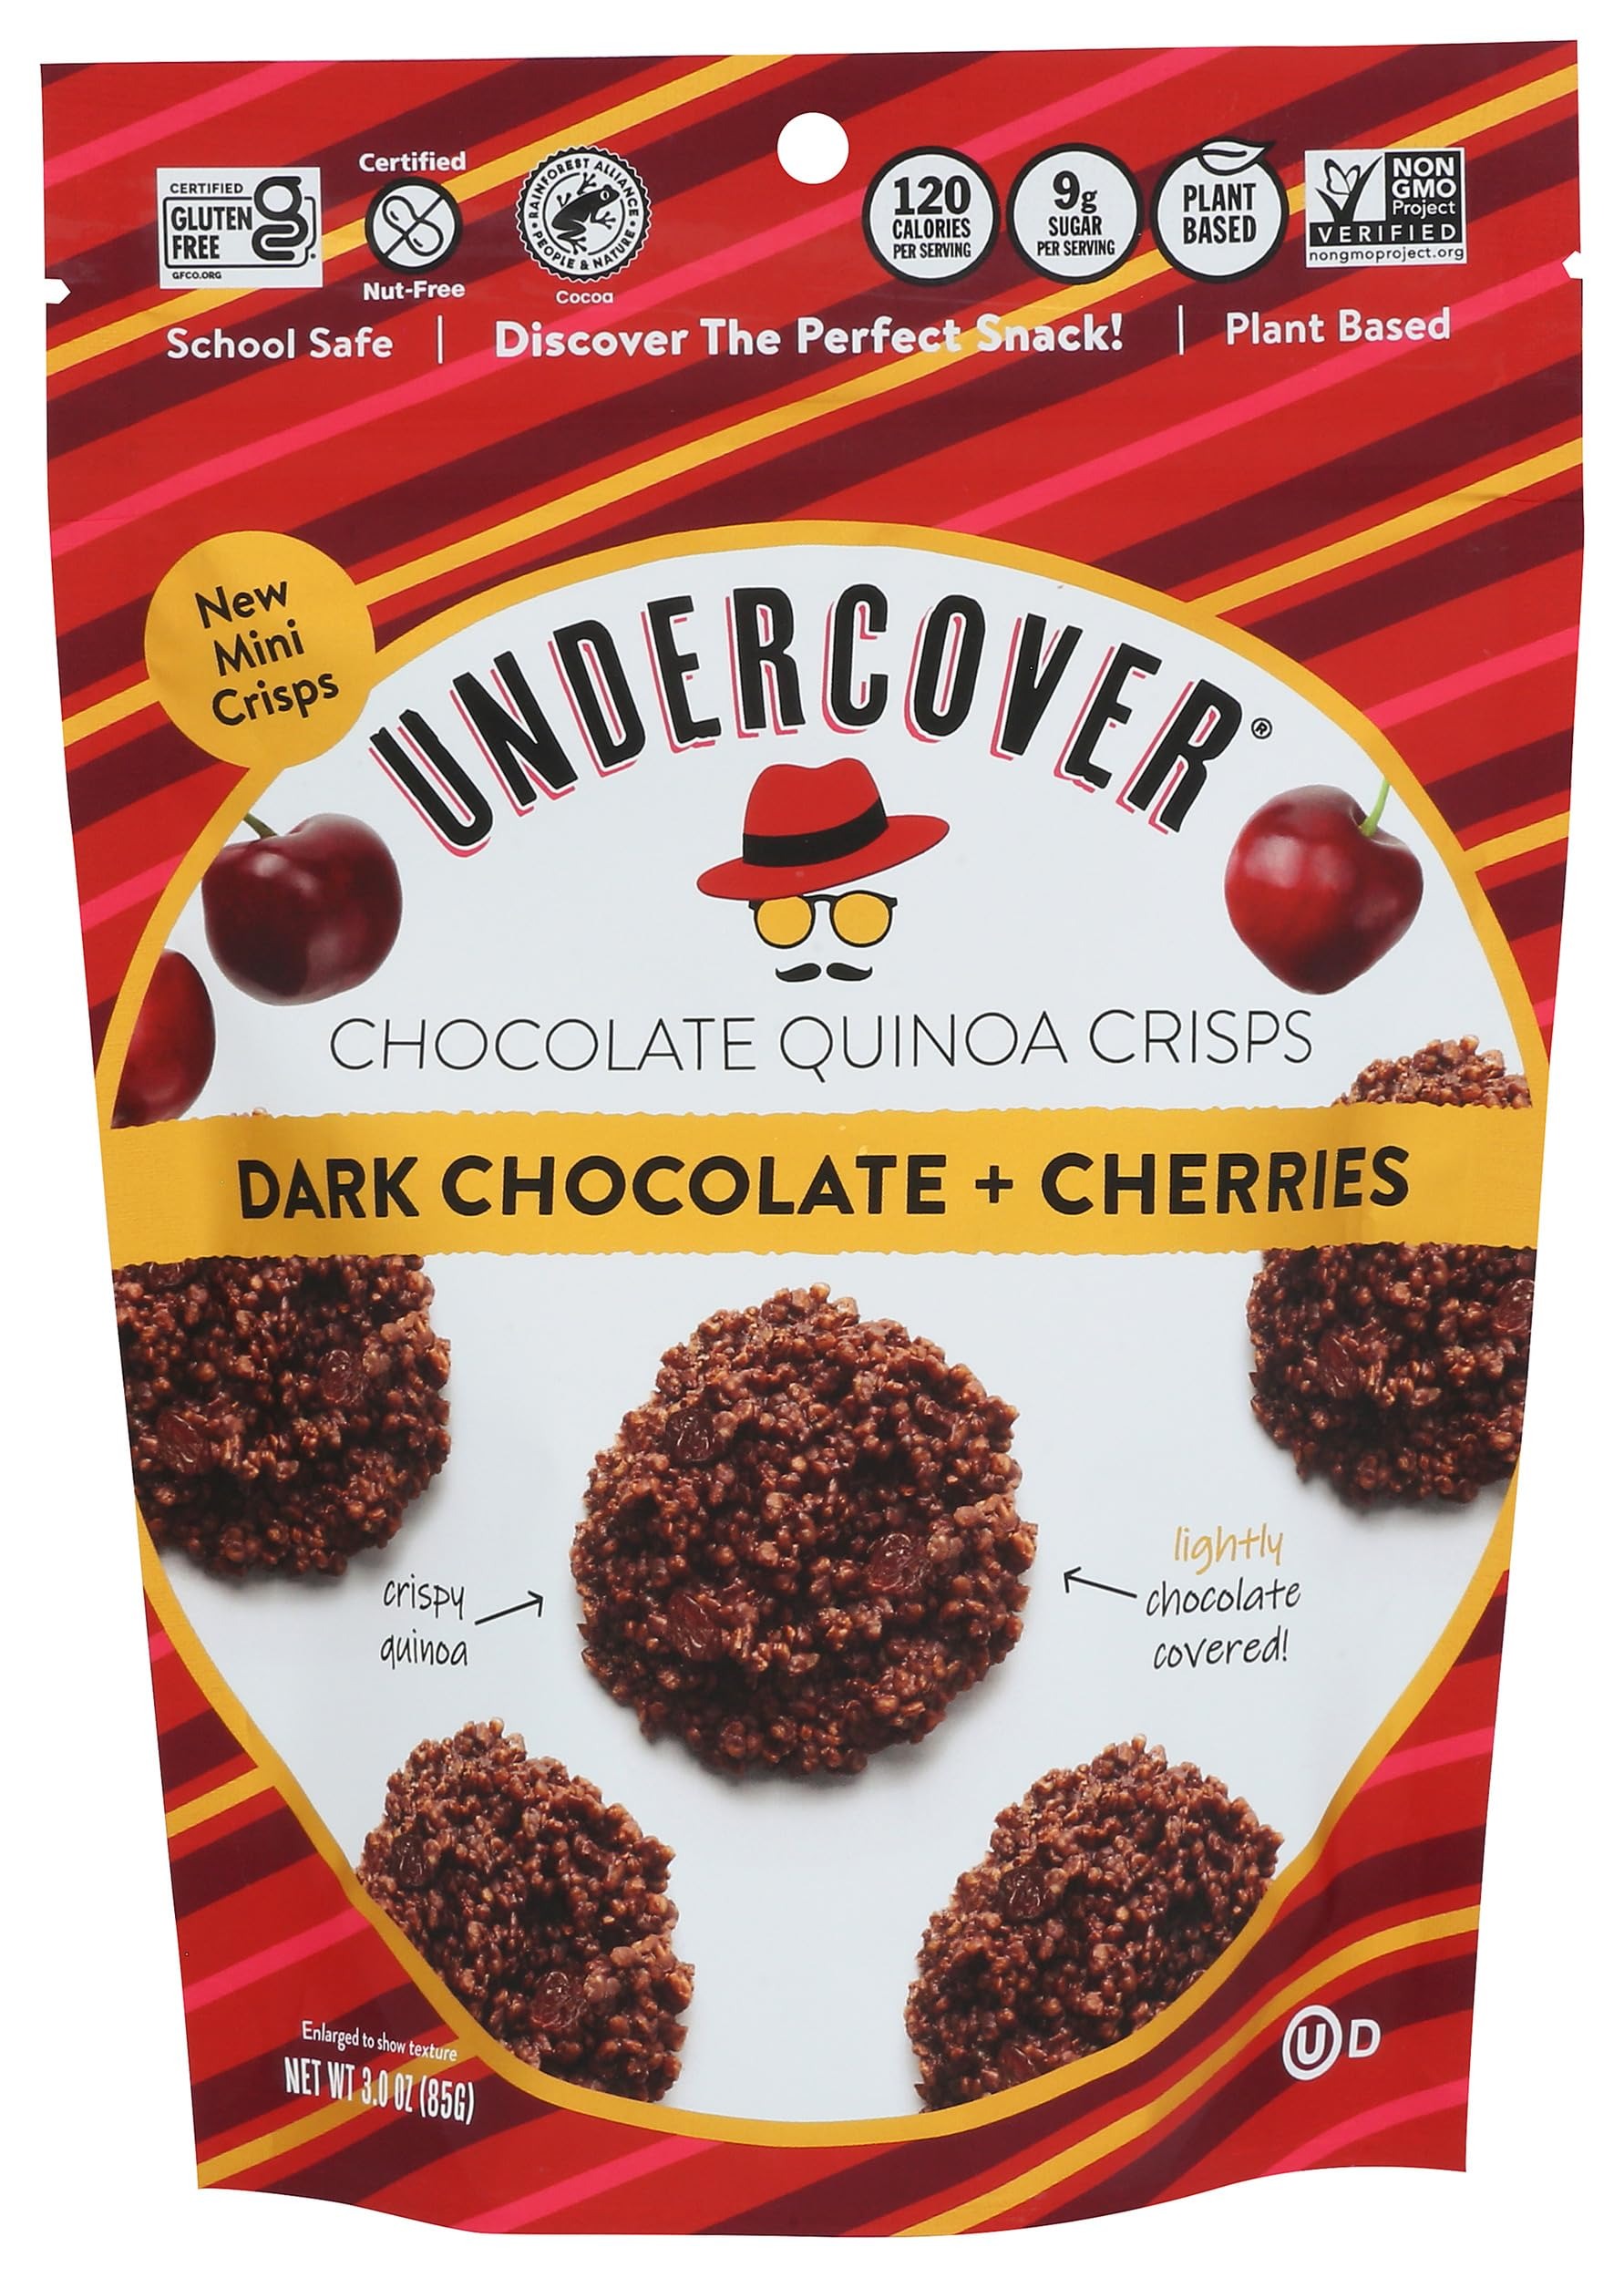
Item Name: UNDERCOVER CHOCOLATE CO Dark Chocolate & Cherries Quinoa Crisps, 3 OZ
Product Description: Candy
Value: 3.0
Unit: Ounce

Price: 4.09